Dmytro Hrytsai

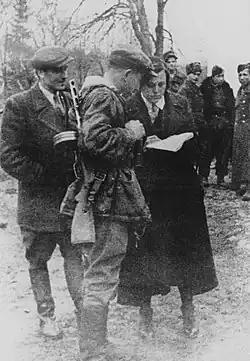
Clockwise: Roman Shukhevych, Dmytro Hrytsai and in Buchach in November 1943, shortly before the penultimate phase of massacres of Poles in Volhynia and Eastern Galicia in Rivne, Lutsk, Volodymyr, and Kovel.

Dmytro Hrytsai ( ""Perebyinis""; Ukrainian: Дмитрó Грицáй-Переб́ийніс; Dorozhiv, Galicia, 1 April 1907 – 22 December 1945, Prague, Czechoslovakia) was a leader in the Organization of Ukrainian Nationalists and a general in the Ukrainian Insurgent Army.